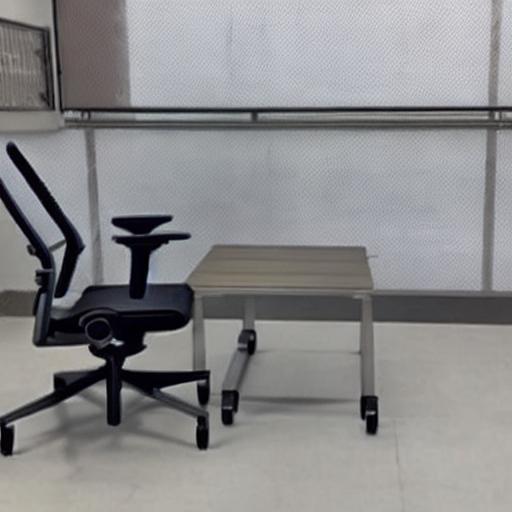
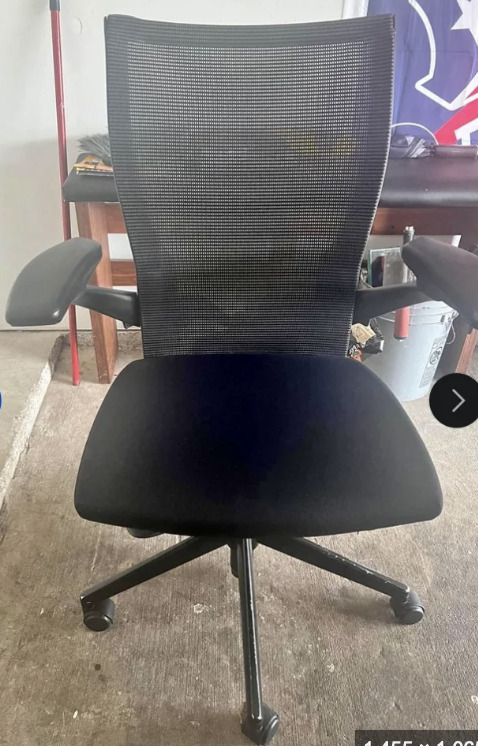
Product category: items_chair
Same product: no